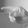
ASL letter: P